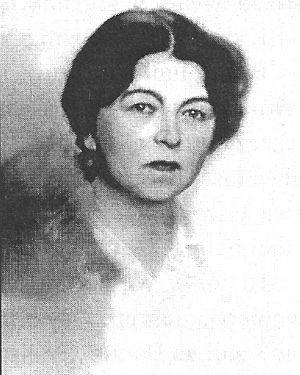
Marya Kasterska est une écrivaine et journaliste roumaine d'origine polonaise, vivant en France. Elle est enterrée au Cimetière des Champeaux de Montmorency. Elle était la femme du mathématicien roumain Pierre Sergesco.